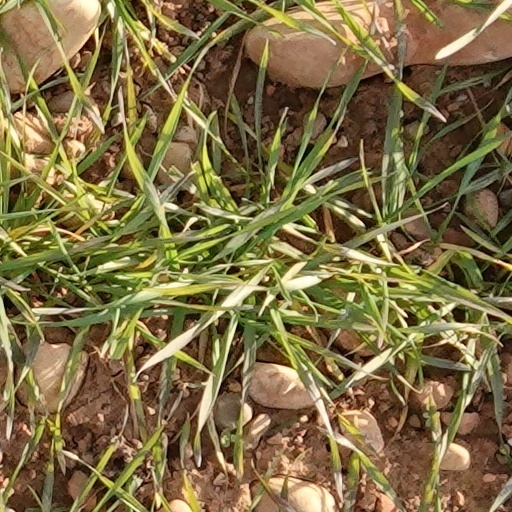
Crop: wheat